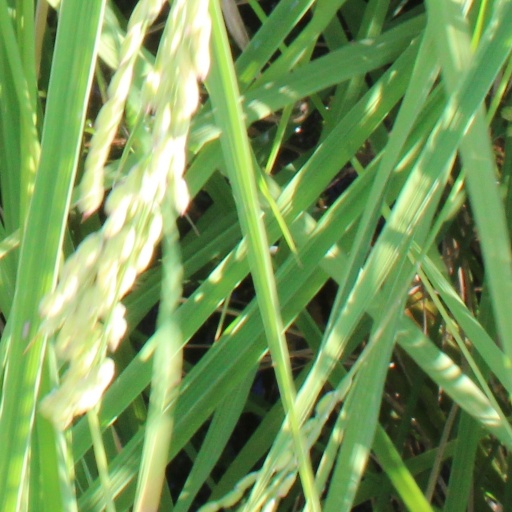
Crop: rice